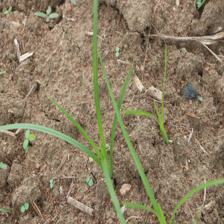
Label: Grass